Free frank

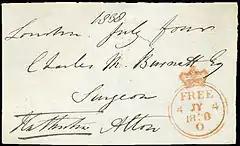
Cover with Royal Free Frank marking

A free frank was a mark applied by means of a hand-stamp to parliamentary mail in Britain to indicate that the mailed item did not require postage. The privilege of free franking was granted to four different classes: Members of Parliament; peers sitting in the House of Lords; office-holders, largely as stipulated by Acts of Parliament; and to archbishops and bishops sitting in the House of Lords. Requirement for free franking were that the mailed cover (letter or packet) had to be signed by the official sender. As a result, free franks were avidly sought during the first three decades of the nineteenth century for autograph collections. This was accomplished by cutting out the front panels of the envelope which carried the inscriptions which were required under the use of this privilege. These panels are referred to by collectors as "free fronts".